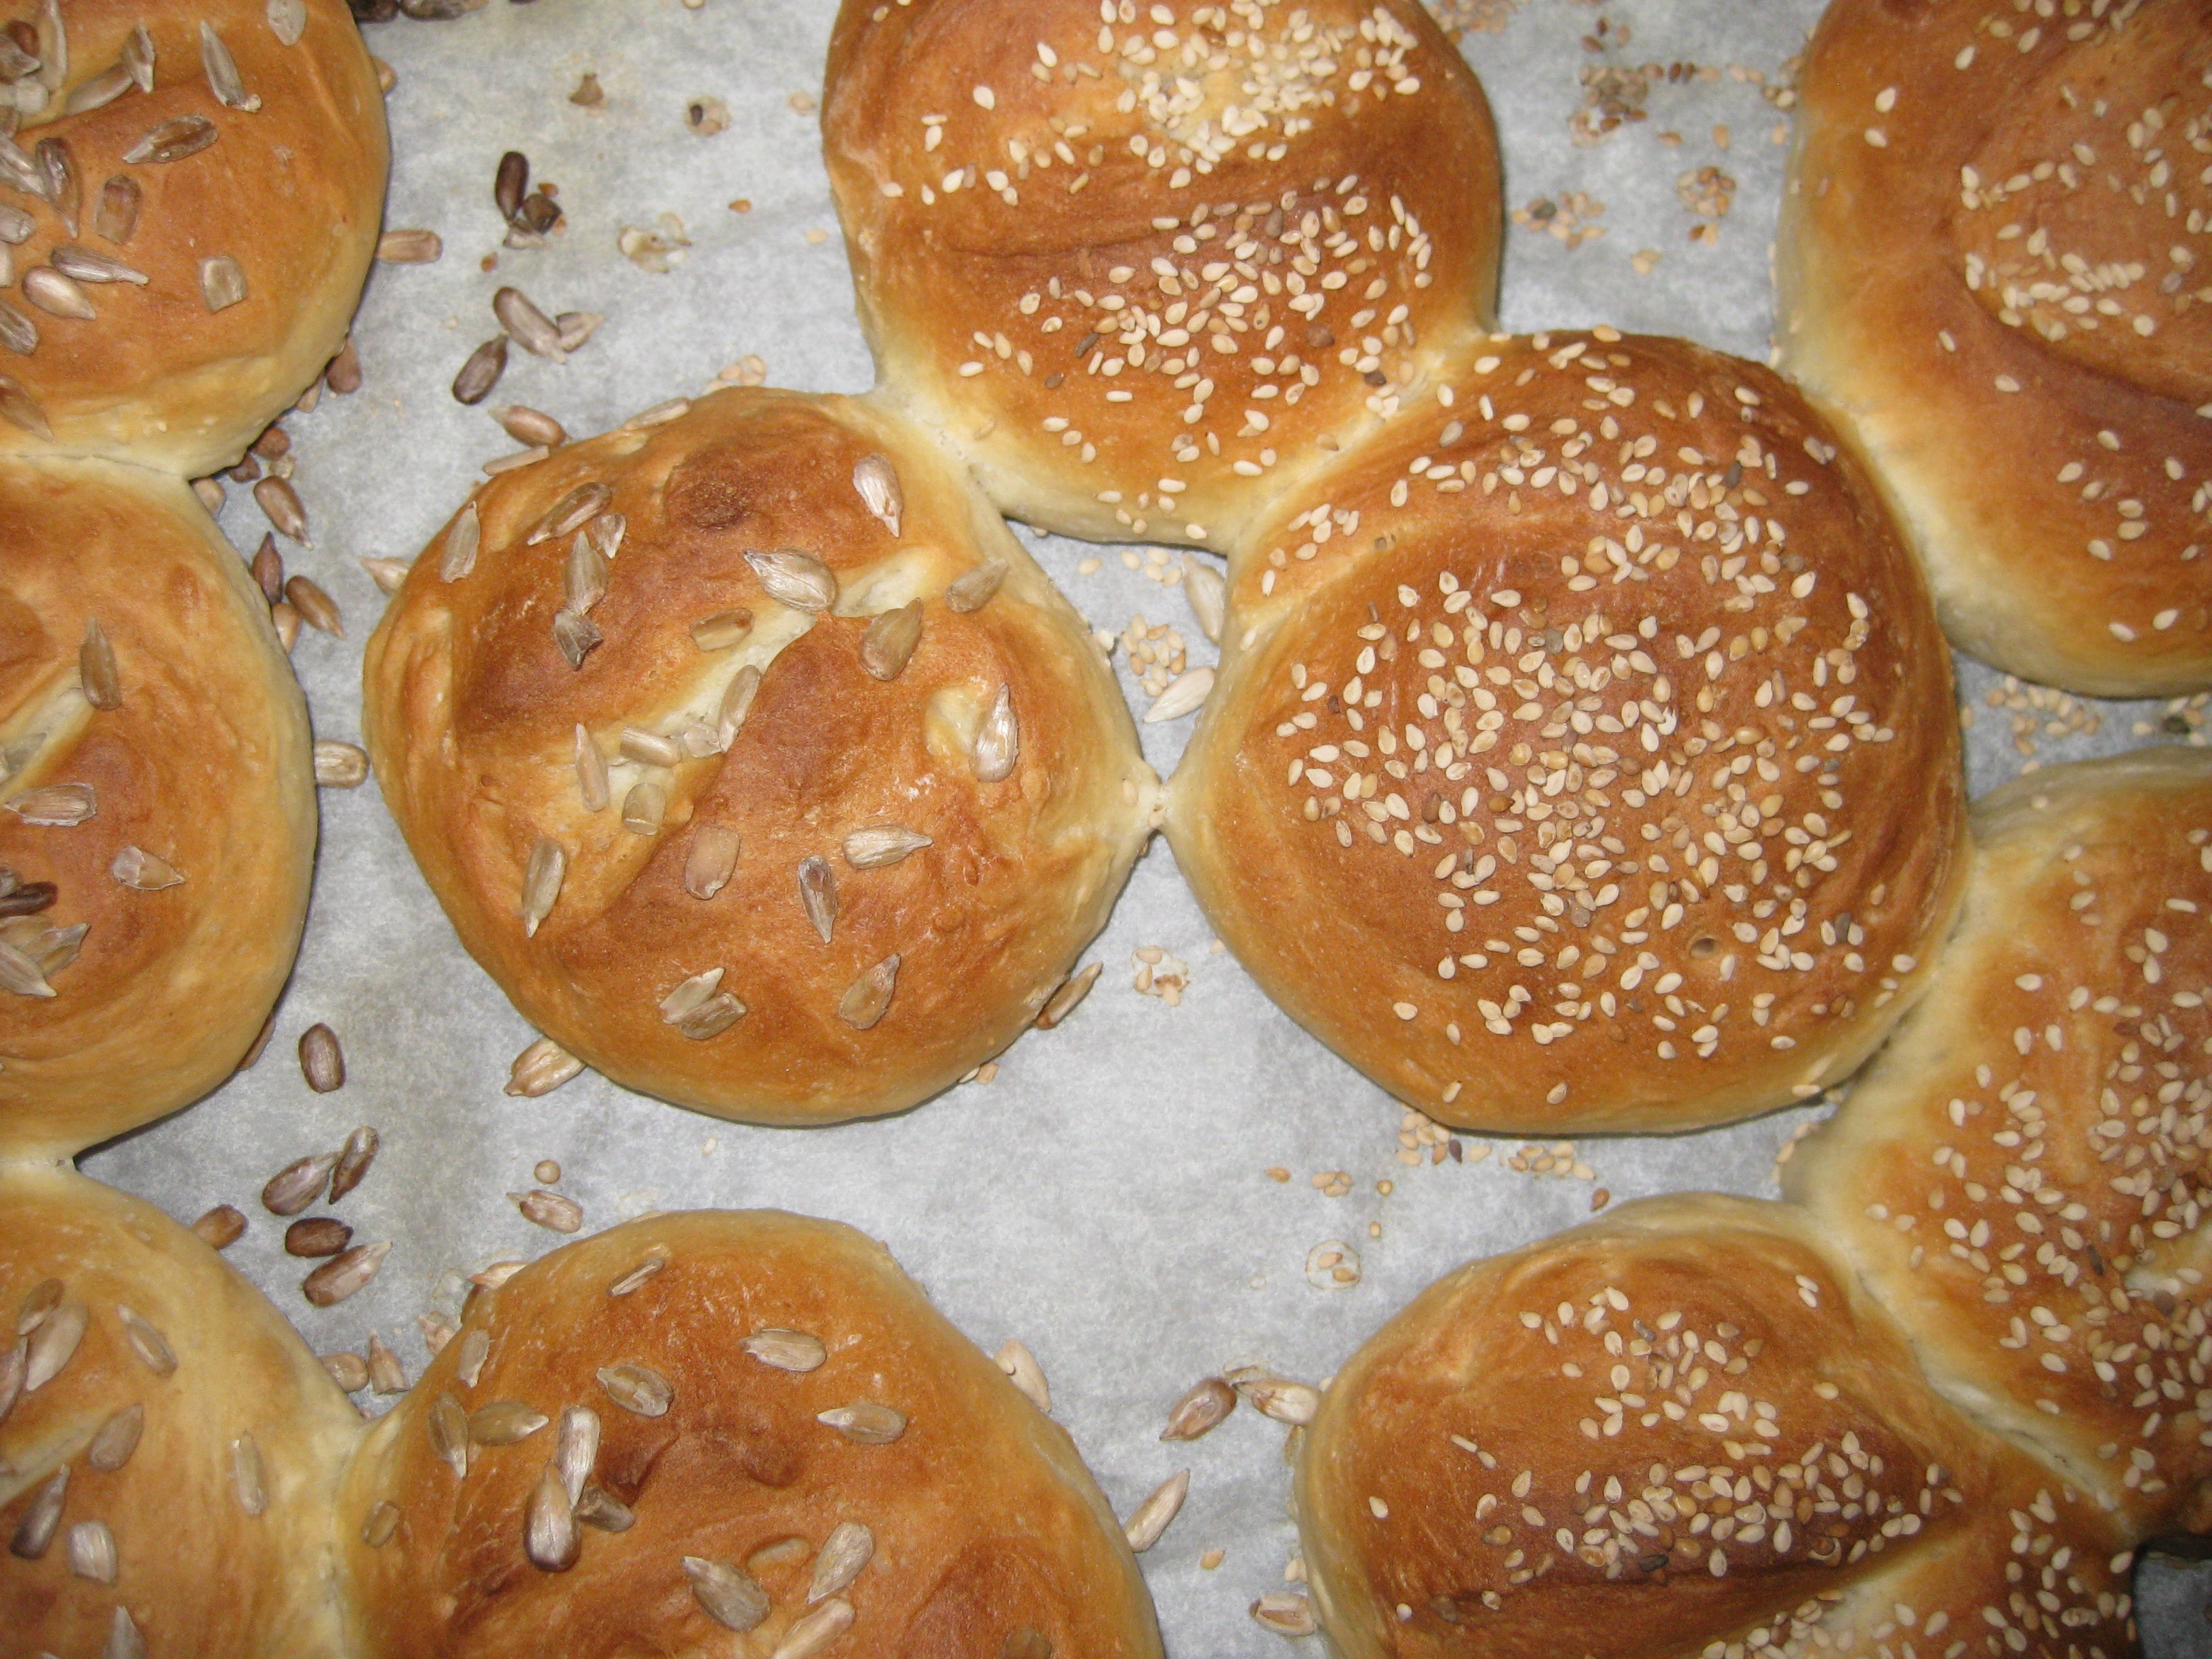
dish, food, baking, snack, dessert, eat, cuisine, homemade, bread, even baked, roll, frisch, crispy, sunflower seeds, sesame, baked goods, vespers, selberbacken, anpan, bread roll, cool down, brioche, p czki, tsoureki